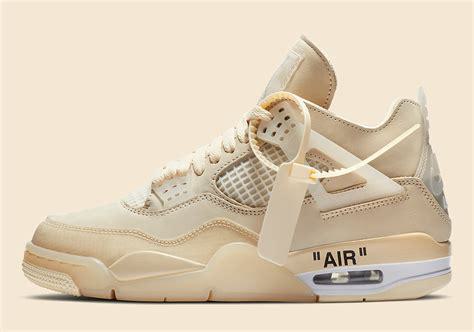
Brand: Jordan
Model: Off-White